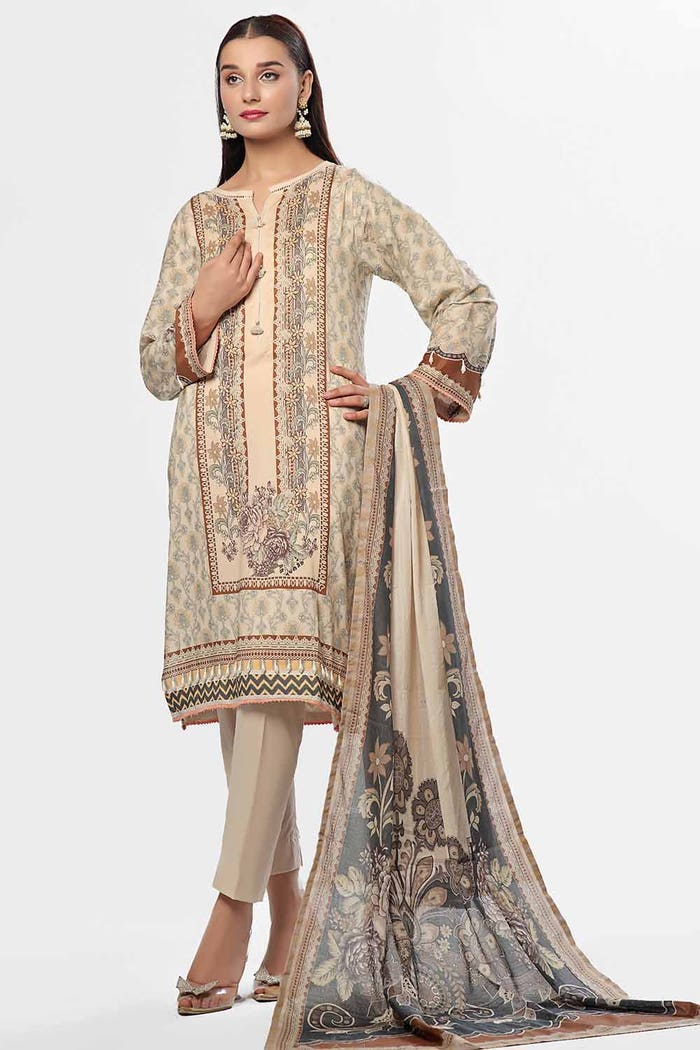
beige multi embroidered salwar suit